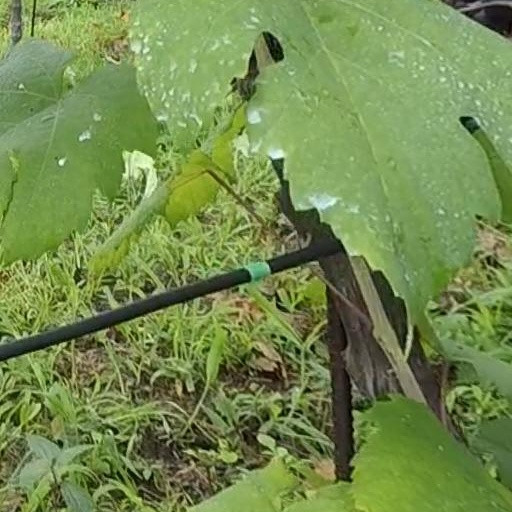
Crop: grape